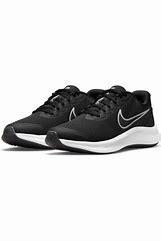
Brand: Nike
Model: Star Runner 3